IRC

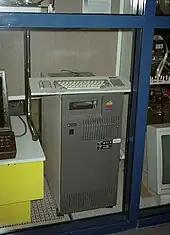
The first IRC server, tolsun.oulu.fi, a Sun-3 server on display near the University of Oulu computer centre

IRC (Internet Relay Chat) is a text-based chat system for instant messaging. IRC is designed for group communication in discussion forums, called "channels", but also allows one-on-one communication via private messages as well as chat and data transfer, including file sharing.